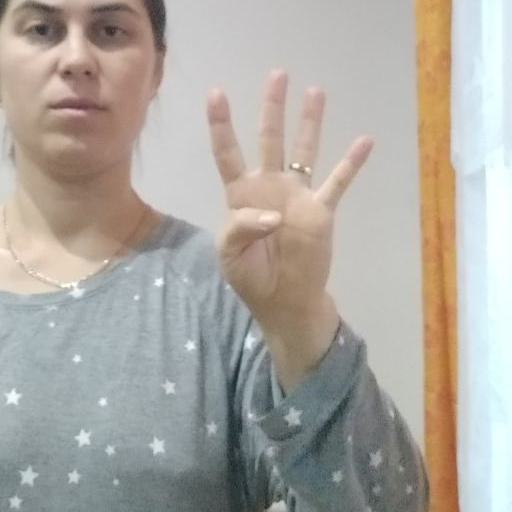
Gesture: four